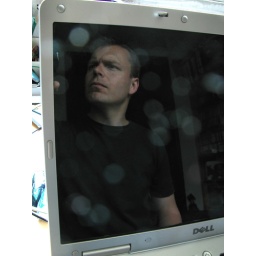
DSCN9647 My reflection in laptop screen